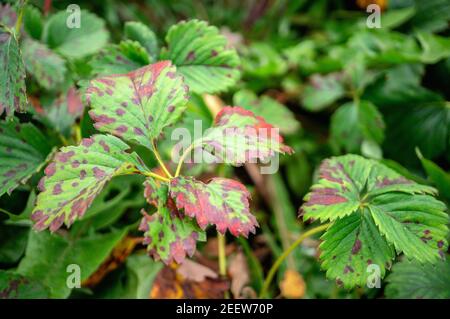
Plant: Strawberry
Disease: strawberry leaf scorch